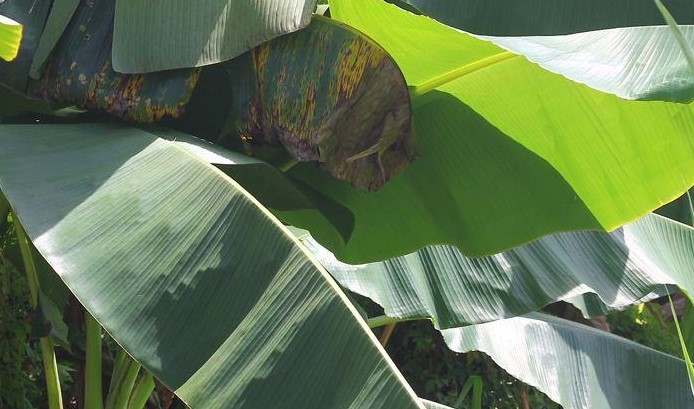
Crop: unknown
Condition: banana